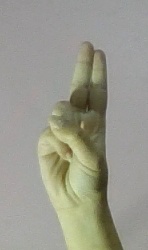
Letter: taa